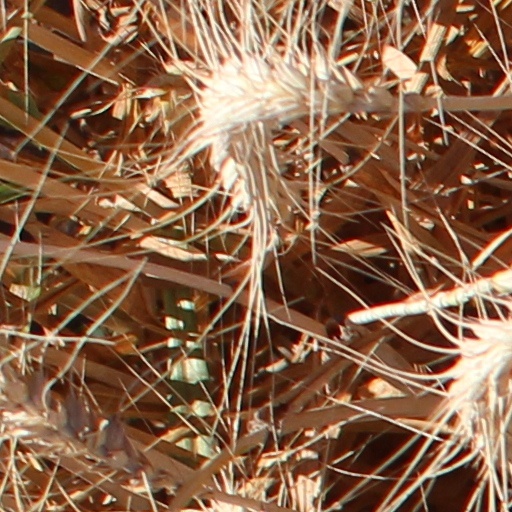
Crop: wheat